Viburnum odoratissimum

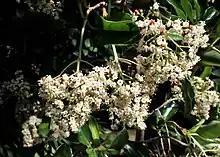
Flowers

It grows to 9 metres high and has glossy elliptical leaves to 20 cm long. In spring it produces pyramid-shaped clusters of fragrant white flowers, followed by red berries that age to black.